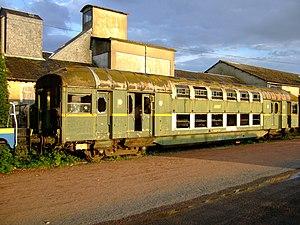
Une voiture à étage de l'ex compagnie de l'Etat. Ces voitures étaient engagées en rames de 7 véhicules sur la banlieue de Paris-saint Lazare. La voiture à l'état d'abandon est ici vue sur l'ancien réseau touristique TVT à Richelieu, France.
La Voiture à étage État, est une voiture de chemin de fer construite en série pour l'administration des chemins de fer de l'État français.